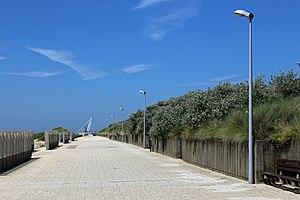
Zeebrugge (Bruges, Belgique)
Zeebruges [ze.'bʁyʒ] est une localité située sur la côte belge appartenant à la ville de Bruges, dans la province de Flandre-Occidentale en Région flamande.